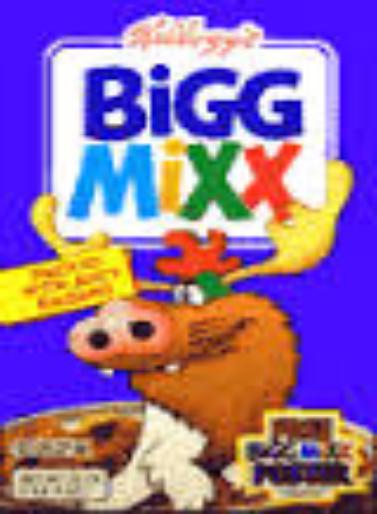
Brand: Bigg Mixx
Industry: Food